108 Leonard

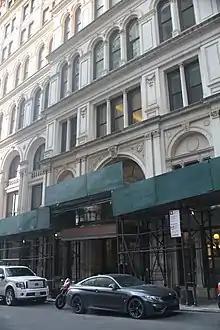
Main residential entrance on Leonard Street

In 1967, the New York City government acquired the building and moved several city agencies there. The city's Summons Court, which itself was nicknamed "346", moved into the building. 346 Broadway also hosted some Criminal Court cases during the early 1970s, as well as the Criminal Court's Summons Part office, where residents could file complaints about incidents where the New York City Police Department declined to make an arrest. The first alternative dispute resolution center in New York City opened within the building in 1975. The Clocktower art gallery, operated by the Institute for Art and Urban Resources, had opened by 1973; it occupied an underused space on the 13th floor. The Summons Court was handling one hundred thousand cases annually by the late 1970s. Meanwhile, the building had become dilapidated; "The New York Times" wrote that "the rooms at 346 have not been painted in at least a dozen years, dirt on the windows blocks out the sun and more than half the light fixtures have broken bulbs". The Criminal Court Summons Part was relocated from the building in 1979, at which point between 2.5 million and 3 million summonses were stored in cabinets and drawers across the building.